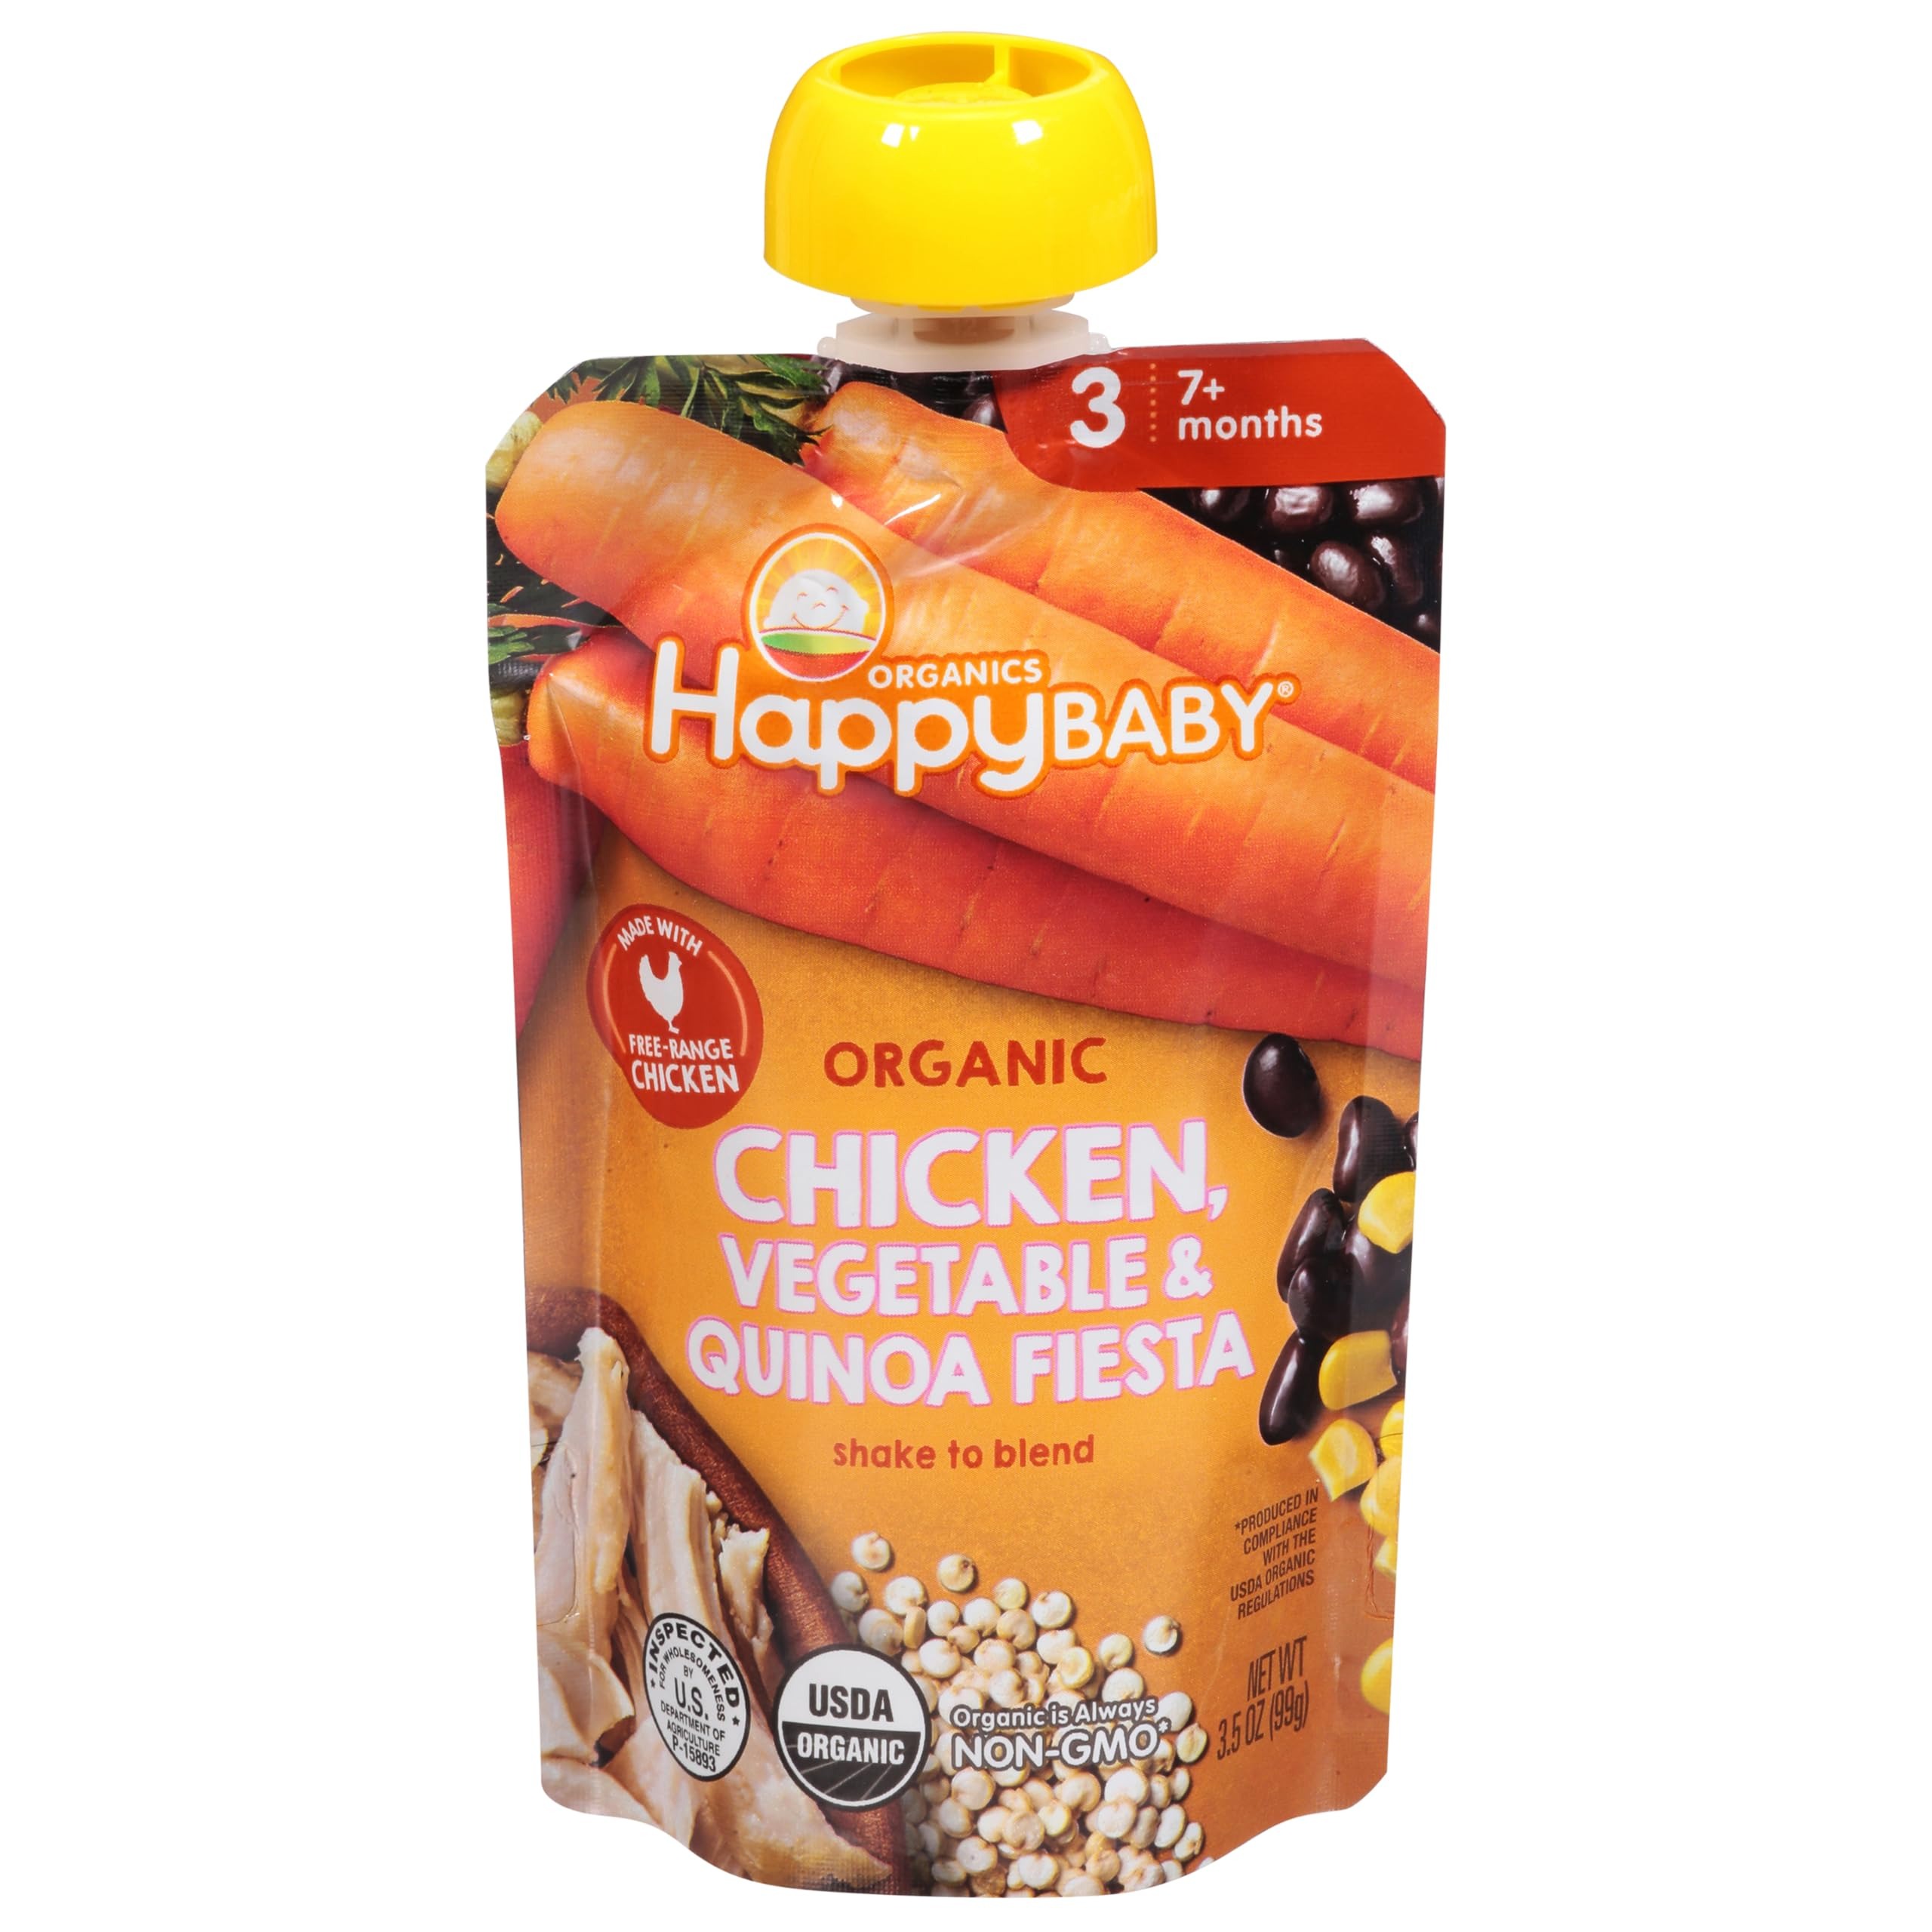
Item Name: HAPPY BABY Organic Chicken Vegetable Quinoa Fiesta Baby Food, 3.5 OZ
Product Description: Essentials
Value: 3.5
Unit: Ounce

Price: 2.835